Answer in natural language. Considering the relative positions, is Vase (highlighted by a green box) above or below DeskLamp (highlighted by a red box)? Choose between the following options: below or above
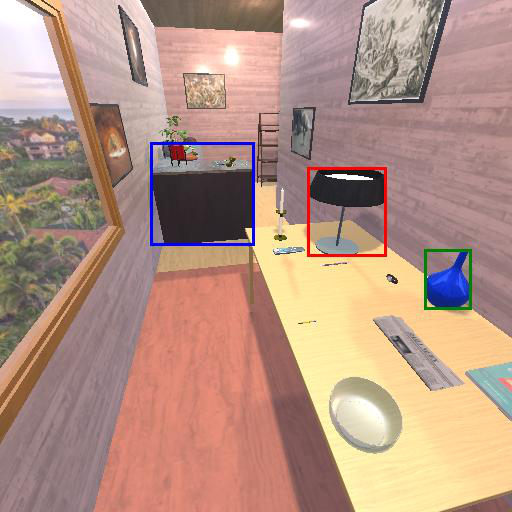
<answer>below</answer>